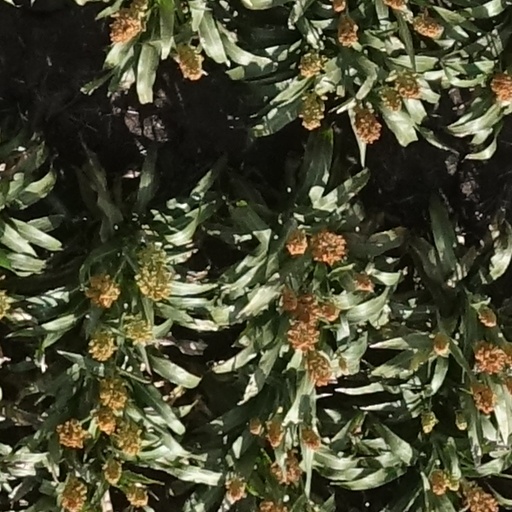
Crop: sorghum